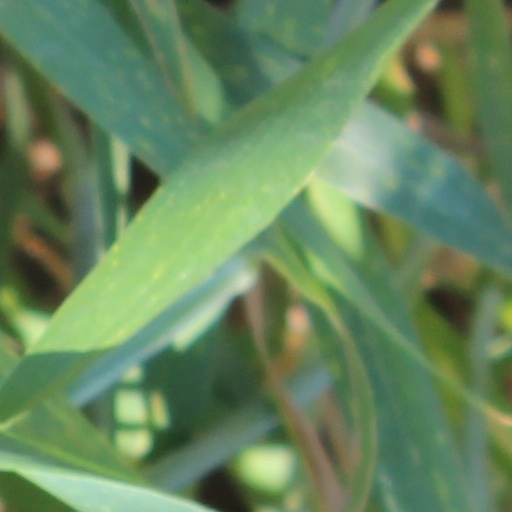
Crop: wheat